David Gordon (philosopher)

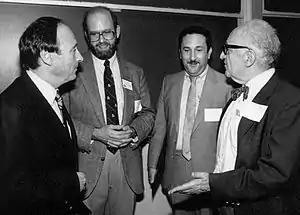
Burton Blumert, Lew Rockwell, David Gordon, and Murray Rothbard

Gordon is a senior fellow of the Mises Institute, a libertarian think tank."" He previously worked for another libertarian think tank, the Cato Institute, from 1979 to 1980. He has written for the "Rothbard-Rockwell Report" published by Murray Rothbard and Lew Rockwell. He became a specialist in Rothbard's beliefs on political theory, history, economics, and other subjects.